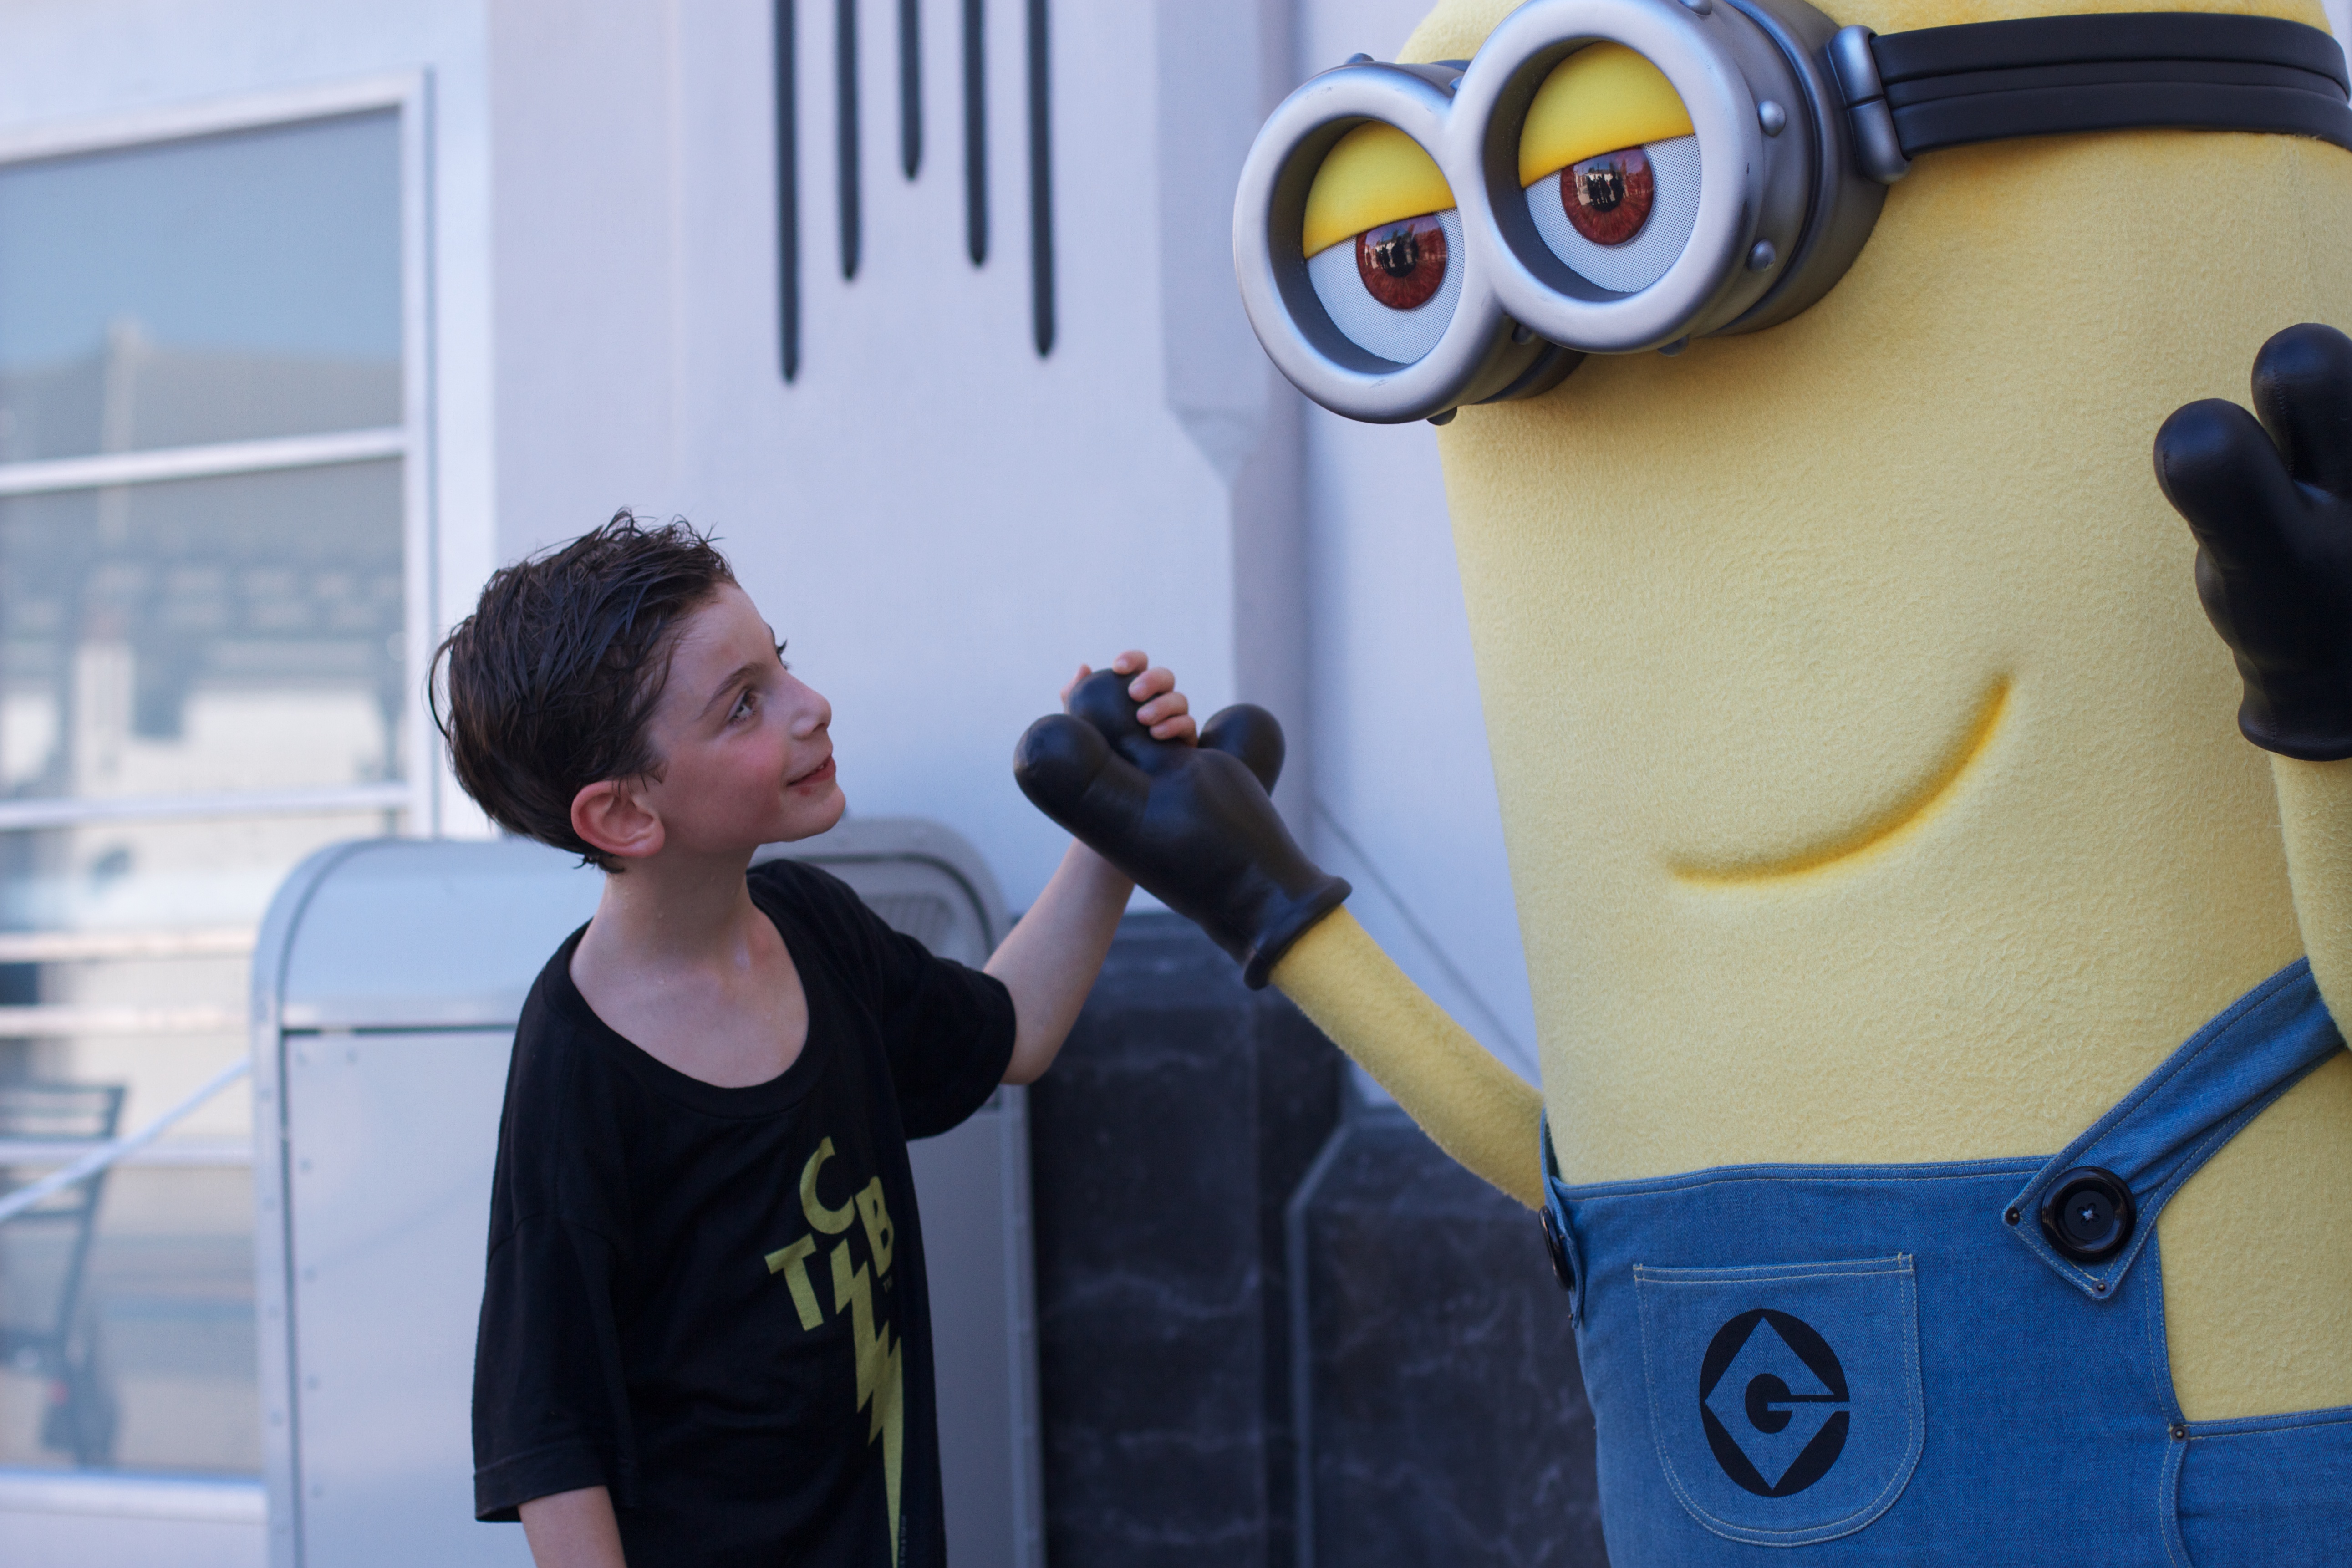
blue, clothing, costume